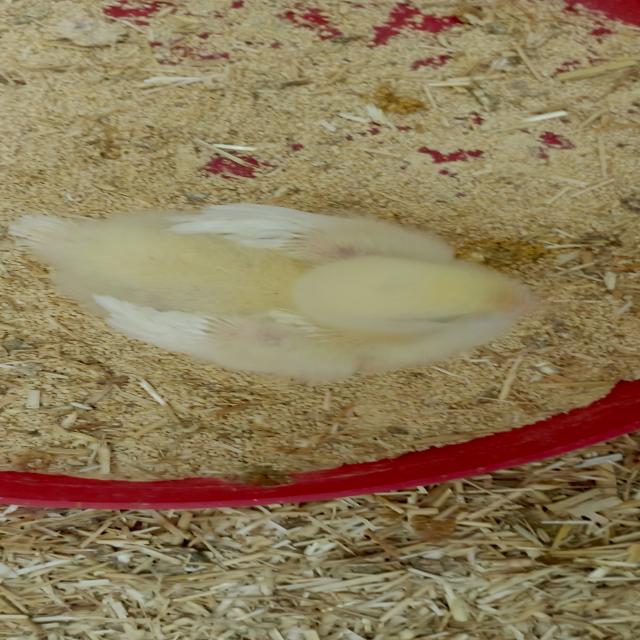
Weight: 236 g